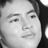
Emotion: neutral